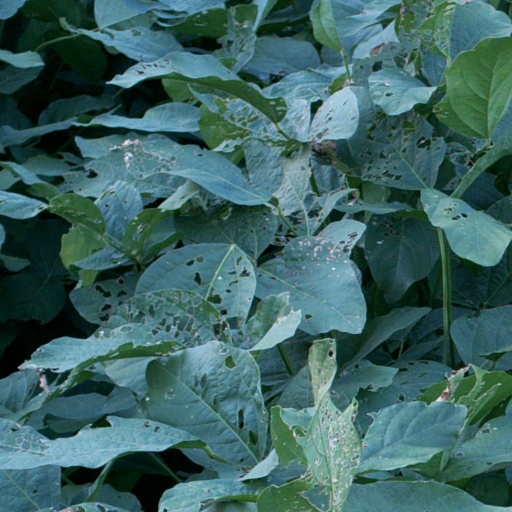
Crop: soybean